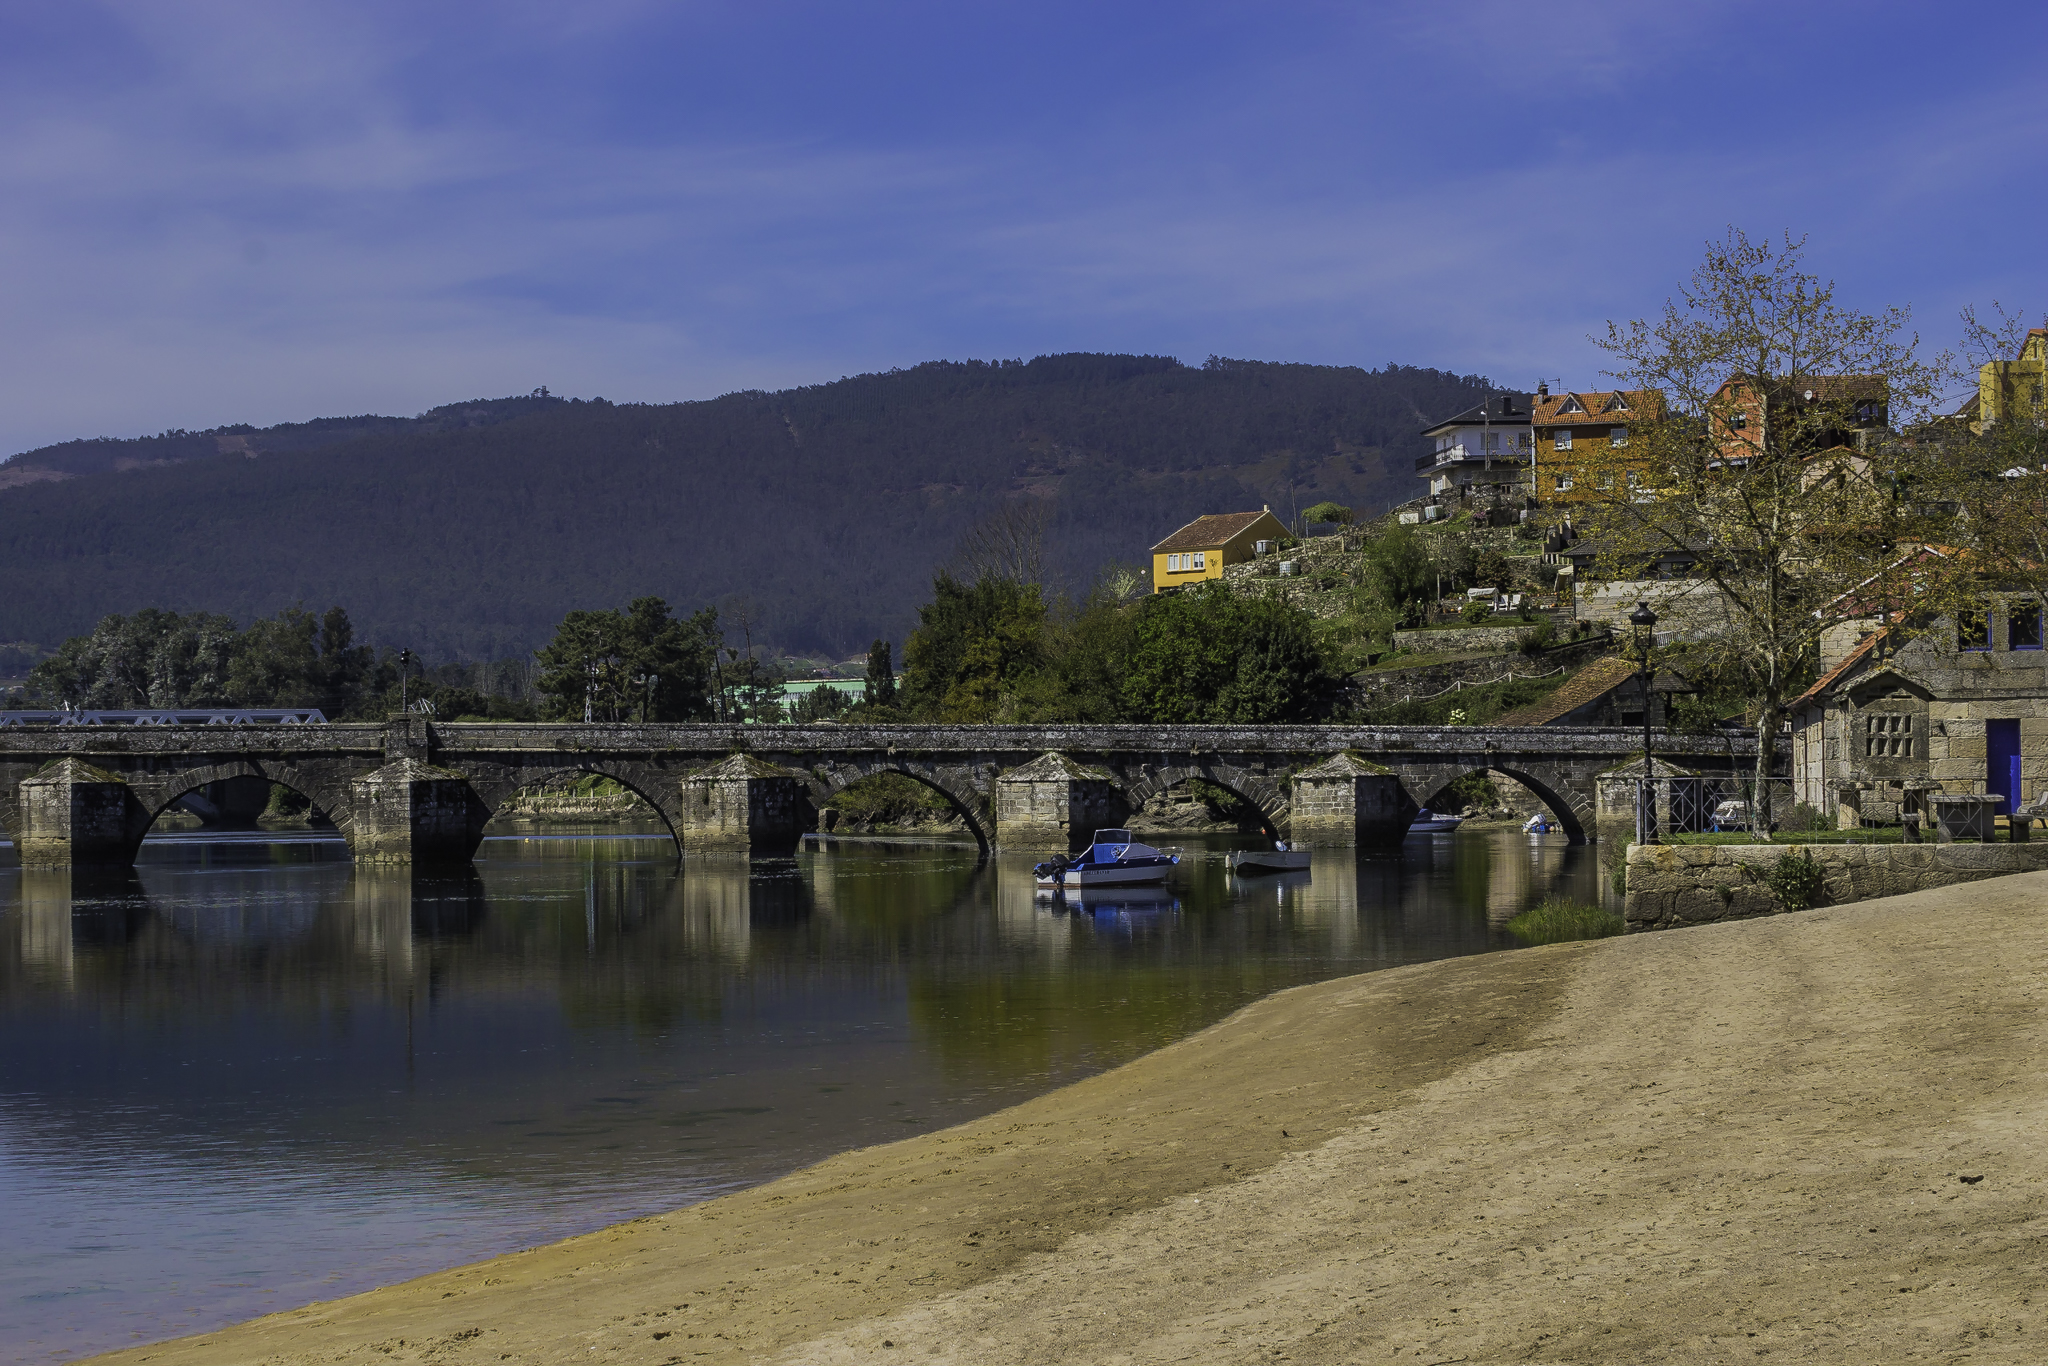
landscape, sea, coast, water, mountain, bridge, lake, river, photo, vacation, reflection, bay, reservoir, body of water, spain, galicia, pontevedra, paisajes, arcade, a77, espana, g, ggl1, gaby1, xovesphoto, sonya77, sigma50500mm, gabycoru a